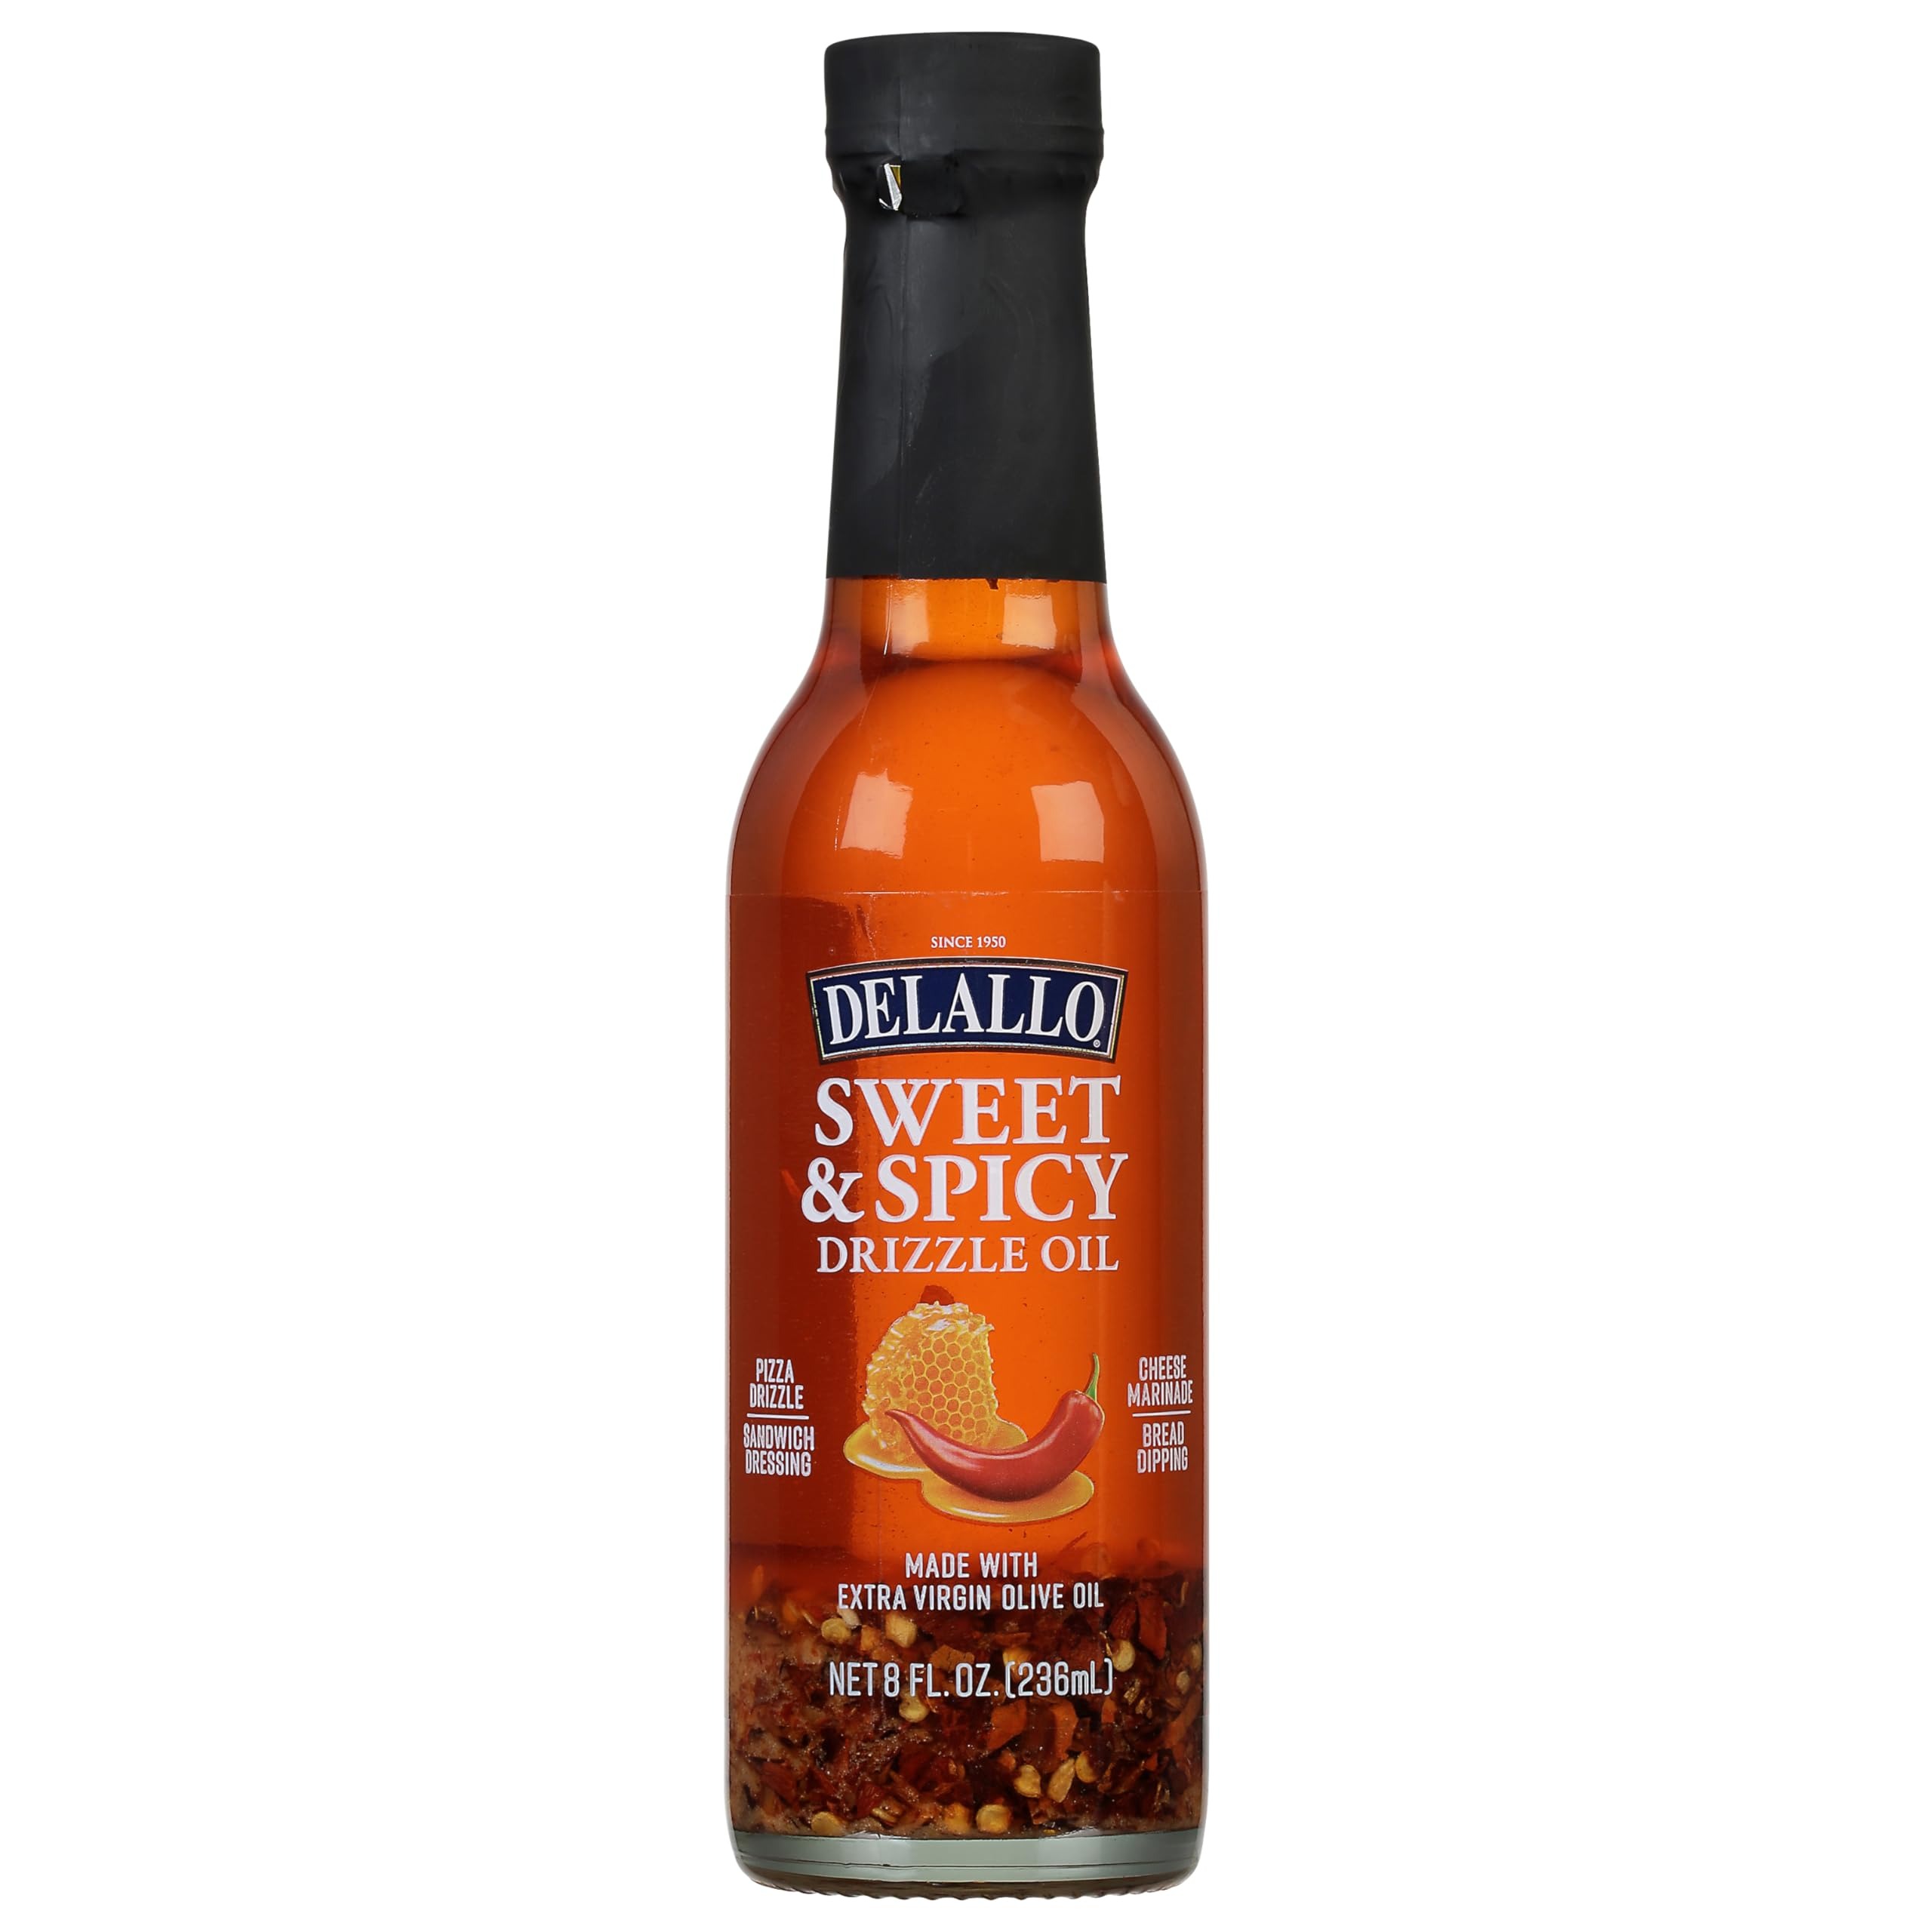
Item Name: Delallo, Drizzle Oil Sweeet & Spicy, 8 Fl Oz
Product Description: Olive Oils
Value: 8.0
Unit: Fl Oz

Price: 21.16